Kon-Tiki expedition

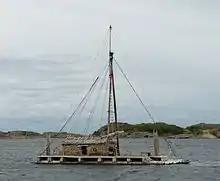
"Tangaroa" anchored by Stavern, Norway

The expedition carried an amateur radio station with the call sign of LI2B operated by former World War II Norwegian resistance radio operators Knut Haugland and Torstein Raaby. Haugland and Raaby maintained regular communication with a number of American, Canadian, and South American stations that relayed "Kon Tiki's" status to the Norwegian Embassy in Washington, D.C. On August 5, Haugland made contact with a station in Oslo, Norway, away.